Common vampire bat

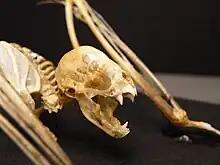
Skeleton

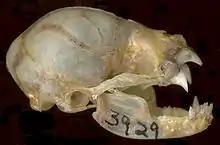
Skull

The common vampire bat is short-haired, with silver-gray fur on its undersides, demarcated from the darker fur on its back. It has a deeply grooved lower lip, and a flat, leaf-shaped nose. A well-developed, clawed thumb on each wing is used to climb onto prey and to assist the animal in take-off. The bat averages about 9 cm (3.5 in) long with a wingspan of 18 cm (7 in). It commonly weighs about 25–40 grams (2 oz), but its weight can drastically increase after a single feeding. The braincase is relatively large, but the snout is reduced to accommodate large incisors and canines. It has the fewest teeth among bats. The upper incisors lack enamel, which keeps them razor-sharp. Its dental formula is , for a total of 18 teeth.